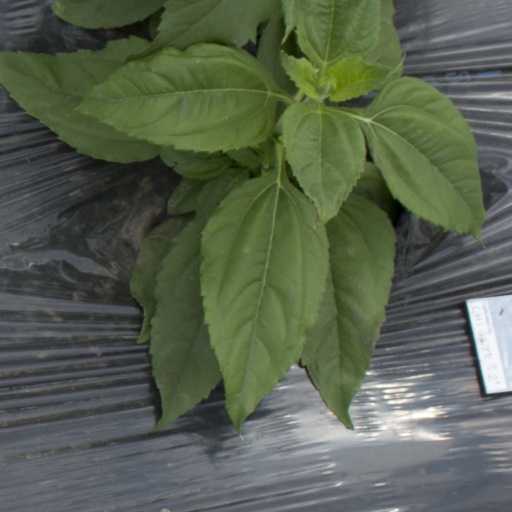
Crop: Jerusalem artichoke